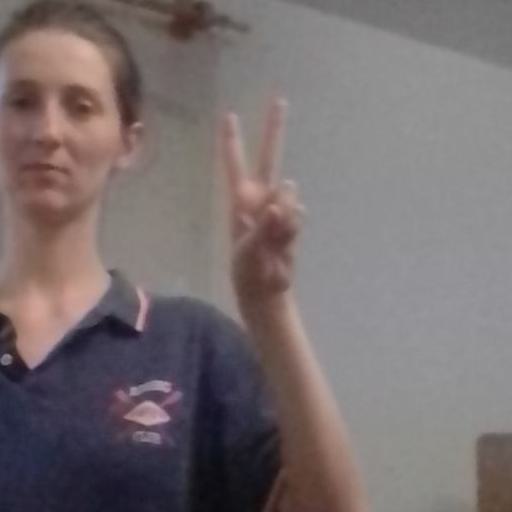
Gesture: peace